Chinese of Romania

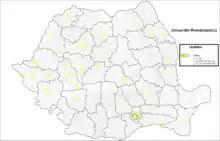
Distribution of the Chinese of Romania according to the 2011 Romanian census

China and Romania have a history of several decades of economic and cultural exchanges as part of the Communist bloc. Former Chinese leader Jiang Zemin lived in Romania for some time and spoke Romanian. However, mass Chinese migration to the country only began in the 1980s and 1990s, consisting mostly of independent traders. Later, in the early 2000s, as Romania began to suffer labour shortages due to out-migration of its people to western Europe, they imported migrant workers from China as a result.